Dylan Dog

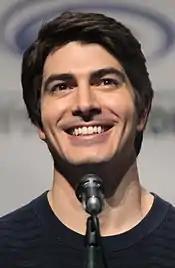
Brandon Routh

In 1994 Italian director Michele Soavi directed the film "Dellamorte Dellamore" (known abroad as "Cemetery Man" or "Of Death and Love"), with a screenplay written by Giovanni Romoli and based on Tiziano Sclavi's similarly titled novel.